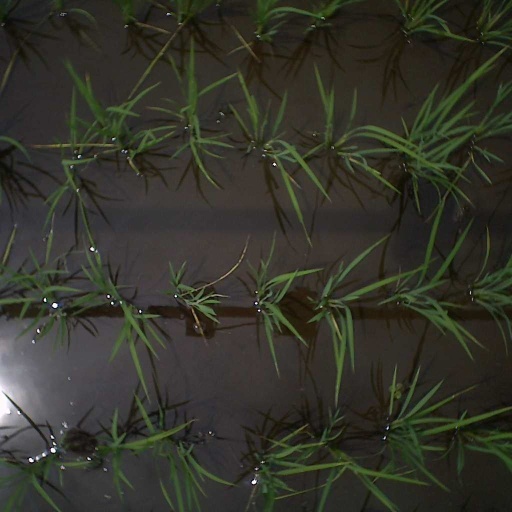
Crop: rice